Manoj Mukund Naravane

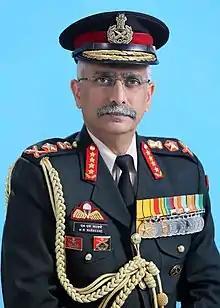
Official portrait, 2020

General Manoj Mukund Naravane (born 22 April 1960) is a retired Indian Army General who served as the 28th Chief of the Army Staff (COAS), as well as the temporary Chairman of the Chiefs of Staff Committee from 15 December 2021 until his superannuation on 30 April 2022. He took over as COAS from General Bipin Rawat on 31 December 2019. Prior to his appointment as the COAS, the general officer served as the 40th Vice Chief of Army Staff of the Indian Army, General Officer Commanding-in-Chief (GOC-in-C) of Eastern Command and General Officer Commanding-in-Chief of Army Training Command. He also served as General Officer Commanding II Corps and also as General Officer Commanding Delhi Area. After retirement from his defence service, he has also published two books.